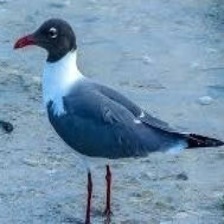
Species: LAUGHING GULL
Scientific name: LEUCOPHAEUS ATRICILLA